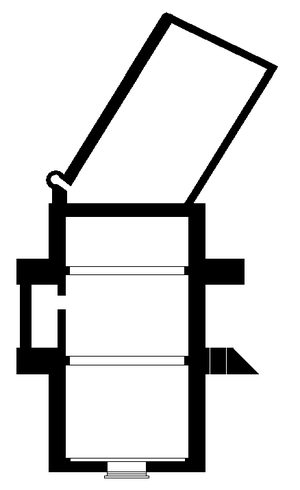
L'ermitage de Sant Benet i Santa Llúcia est situé à Alcalà de Xivert. Il se trouve dans la partie la plus méridionale de la Serra d'Irta, à 315 mètres au-dessus du niveau de la mer, à côté d'autres bâtiments et des vestiges d'une tour de guet du XVIᵉ siècle. En face des bâtiments se trouve une petite place avec un puits au milieu, d'où on peut profiter de vues spectaculaires: les Îles Columbretes, l'ensemble de la plaine côtière jusqu'à Oropesa, le Prat de Cabanes-Torreblanca inclus et, à l'intérieur la cime du Penyagolosa.